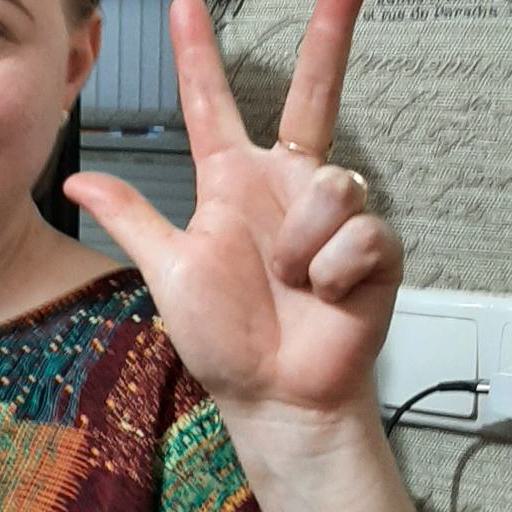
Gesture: three2